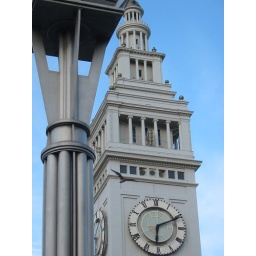
Taken out the window of the rental car while creeping along the Embarcadero in San Francisco.